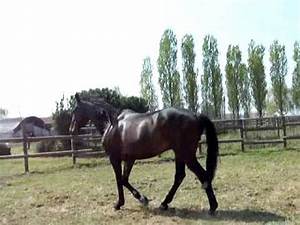
Label: horse